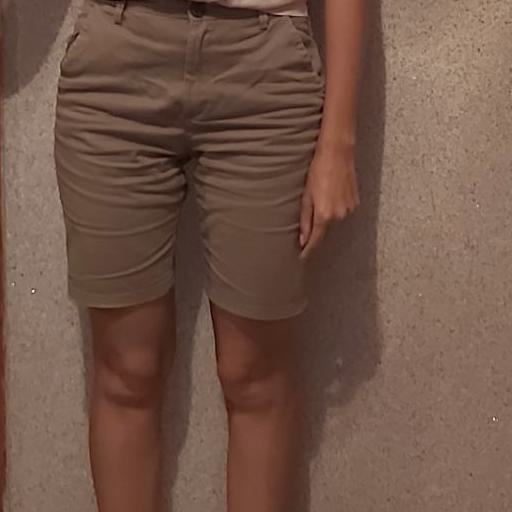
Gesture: no_gesture